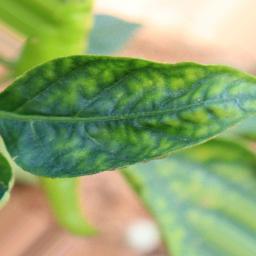
Label: nutritional